Laurite

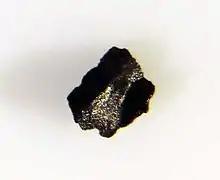

Laurite is an opaque black, metallic ruthenium sulfide mineral with formula: RuS. It crystallizes in the isometric system. It is in the pyrite structural group. Though it's been found in many localities worldwide, it is extremely rare.